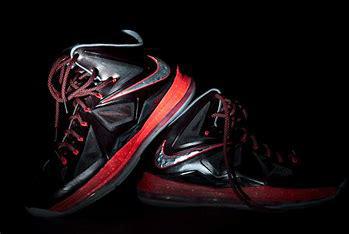
Brand: Nike
Model: Lebron 10